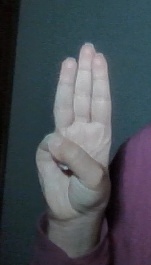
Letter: thaa